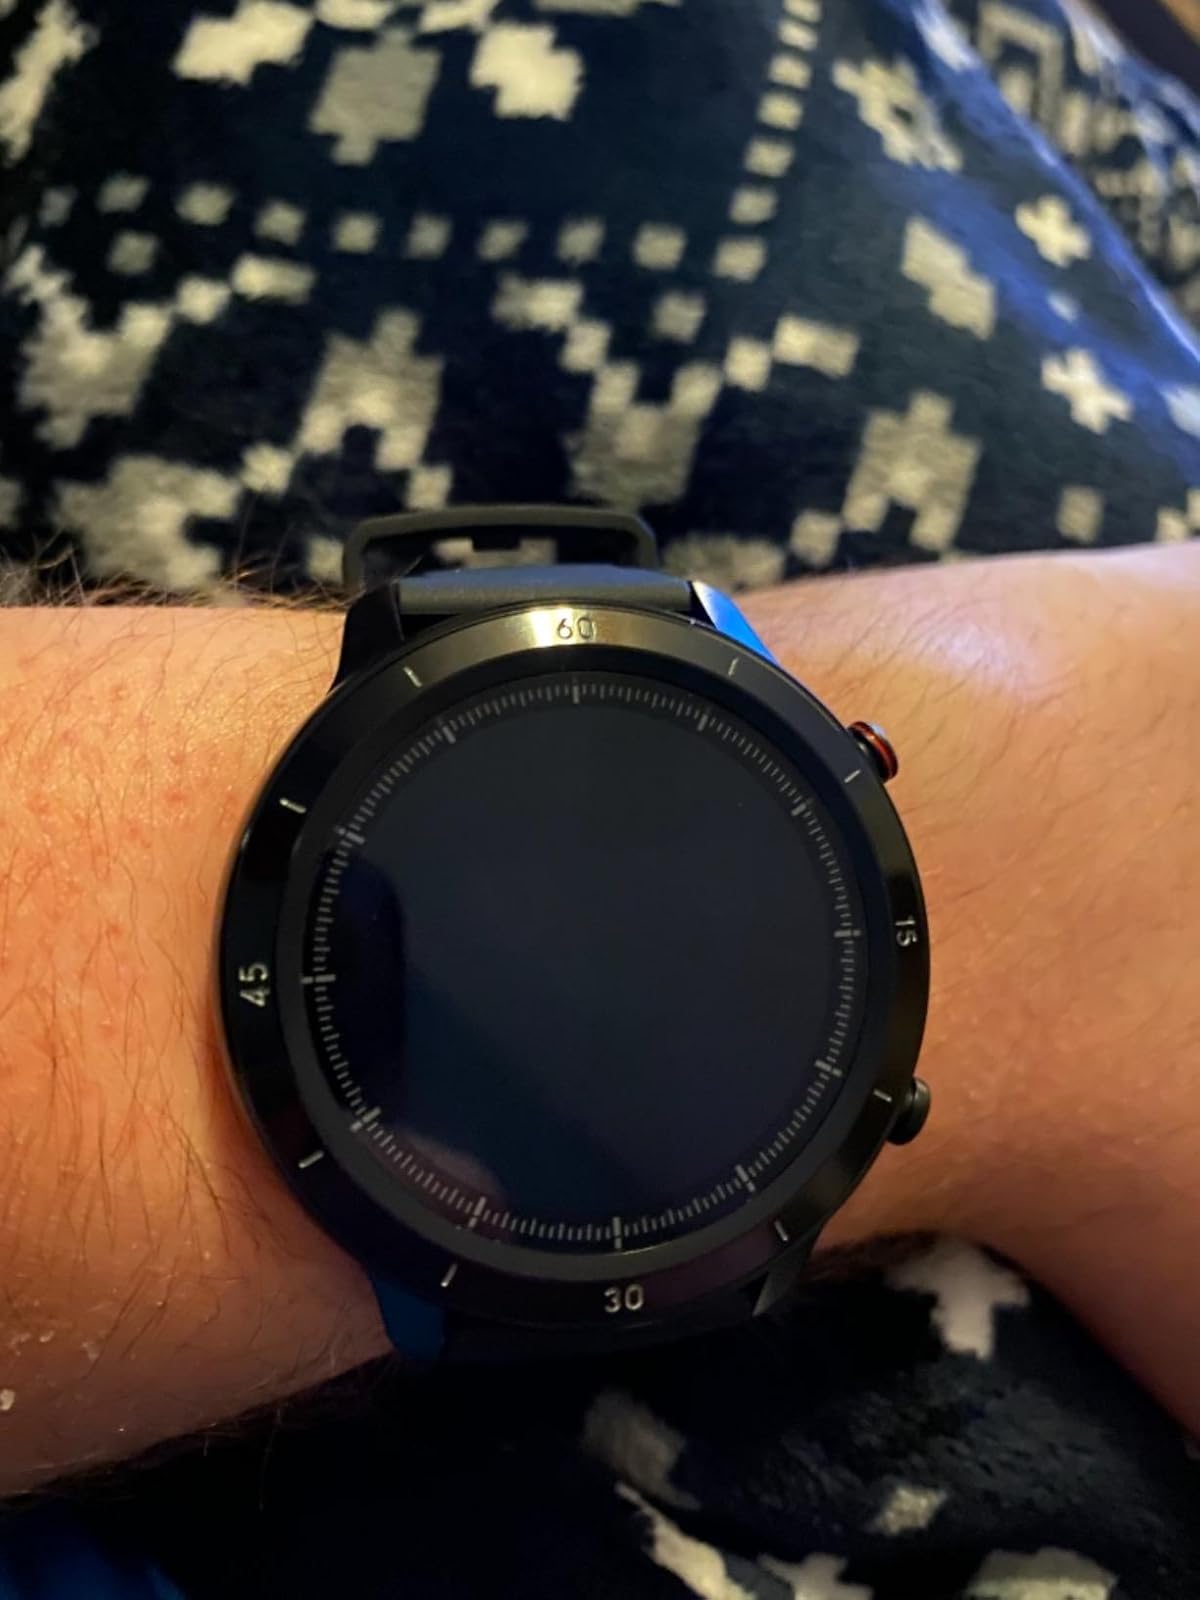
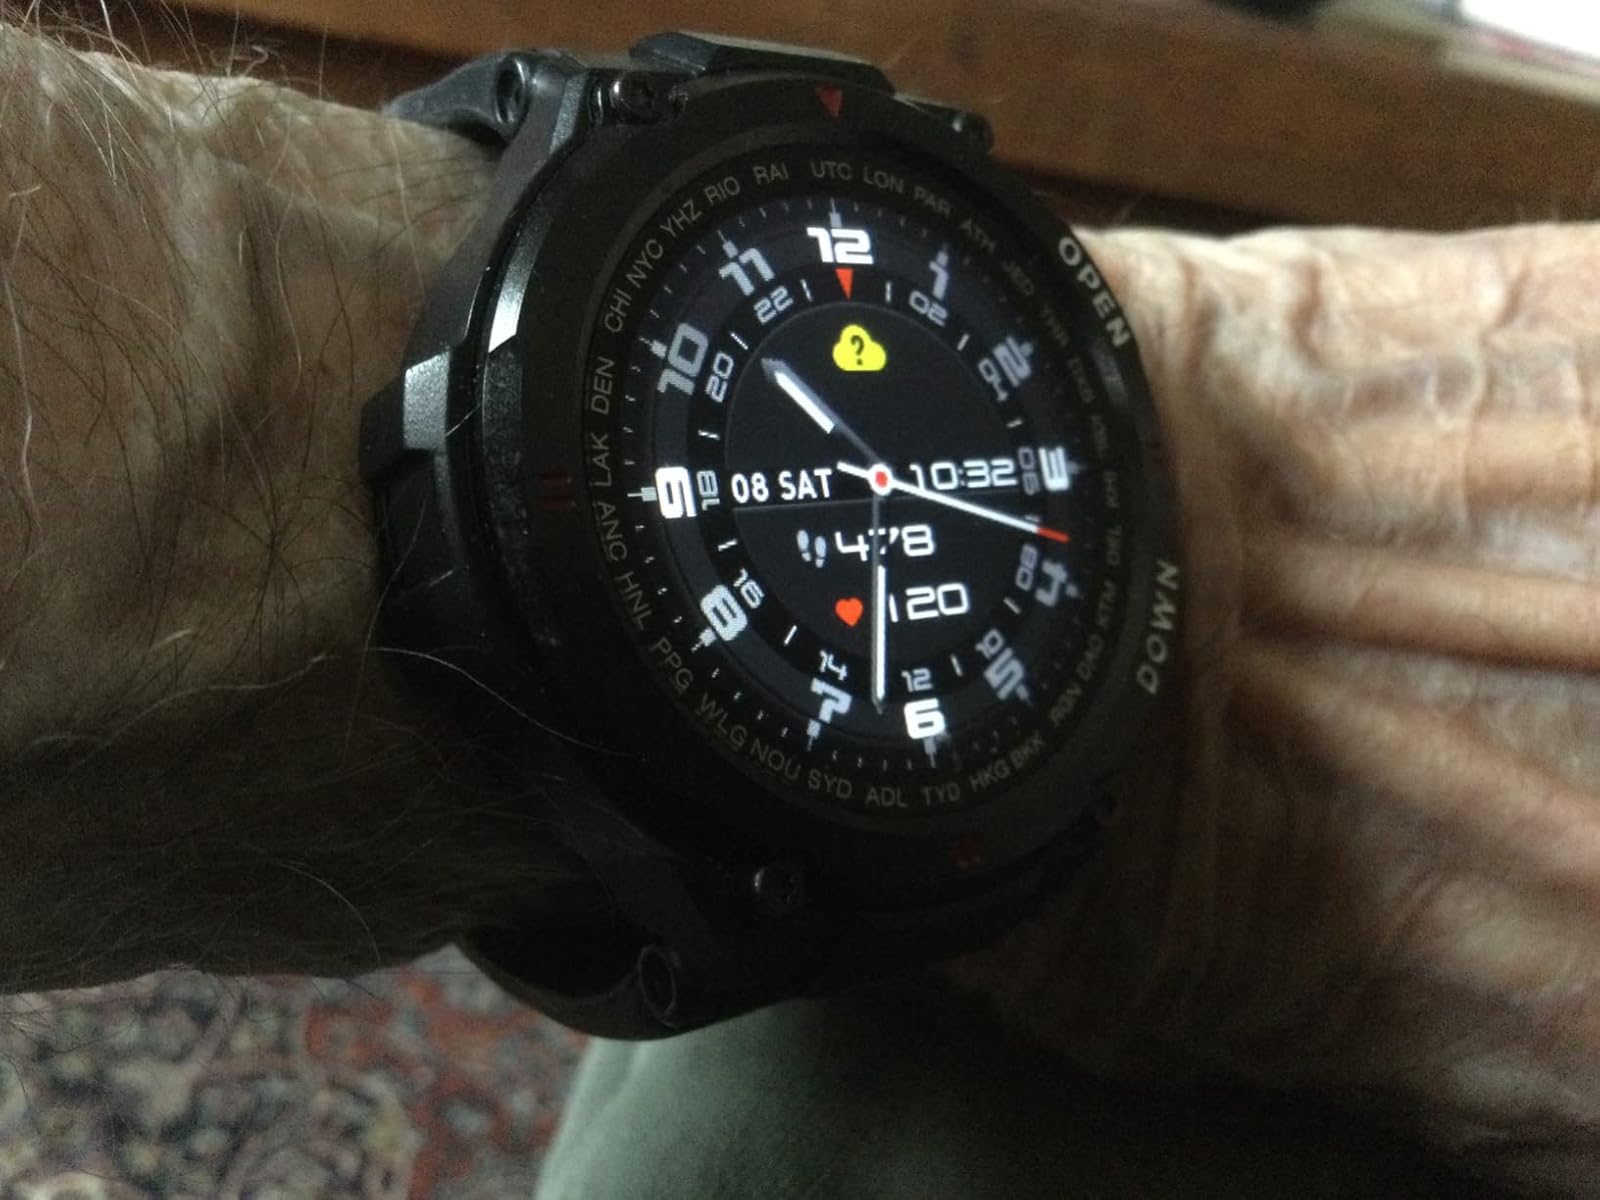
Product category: smartwatch
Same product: no